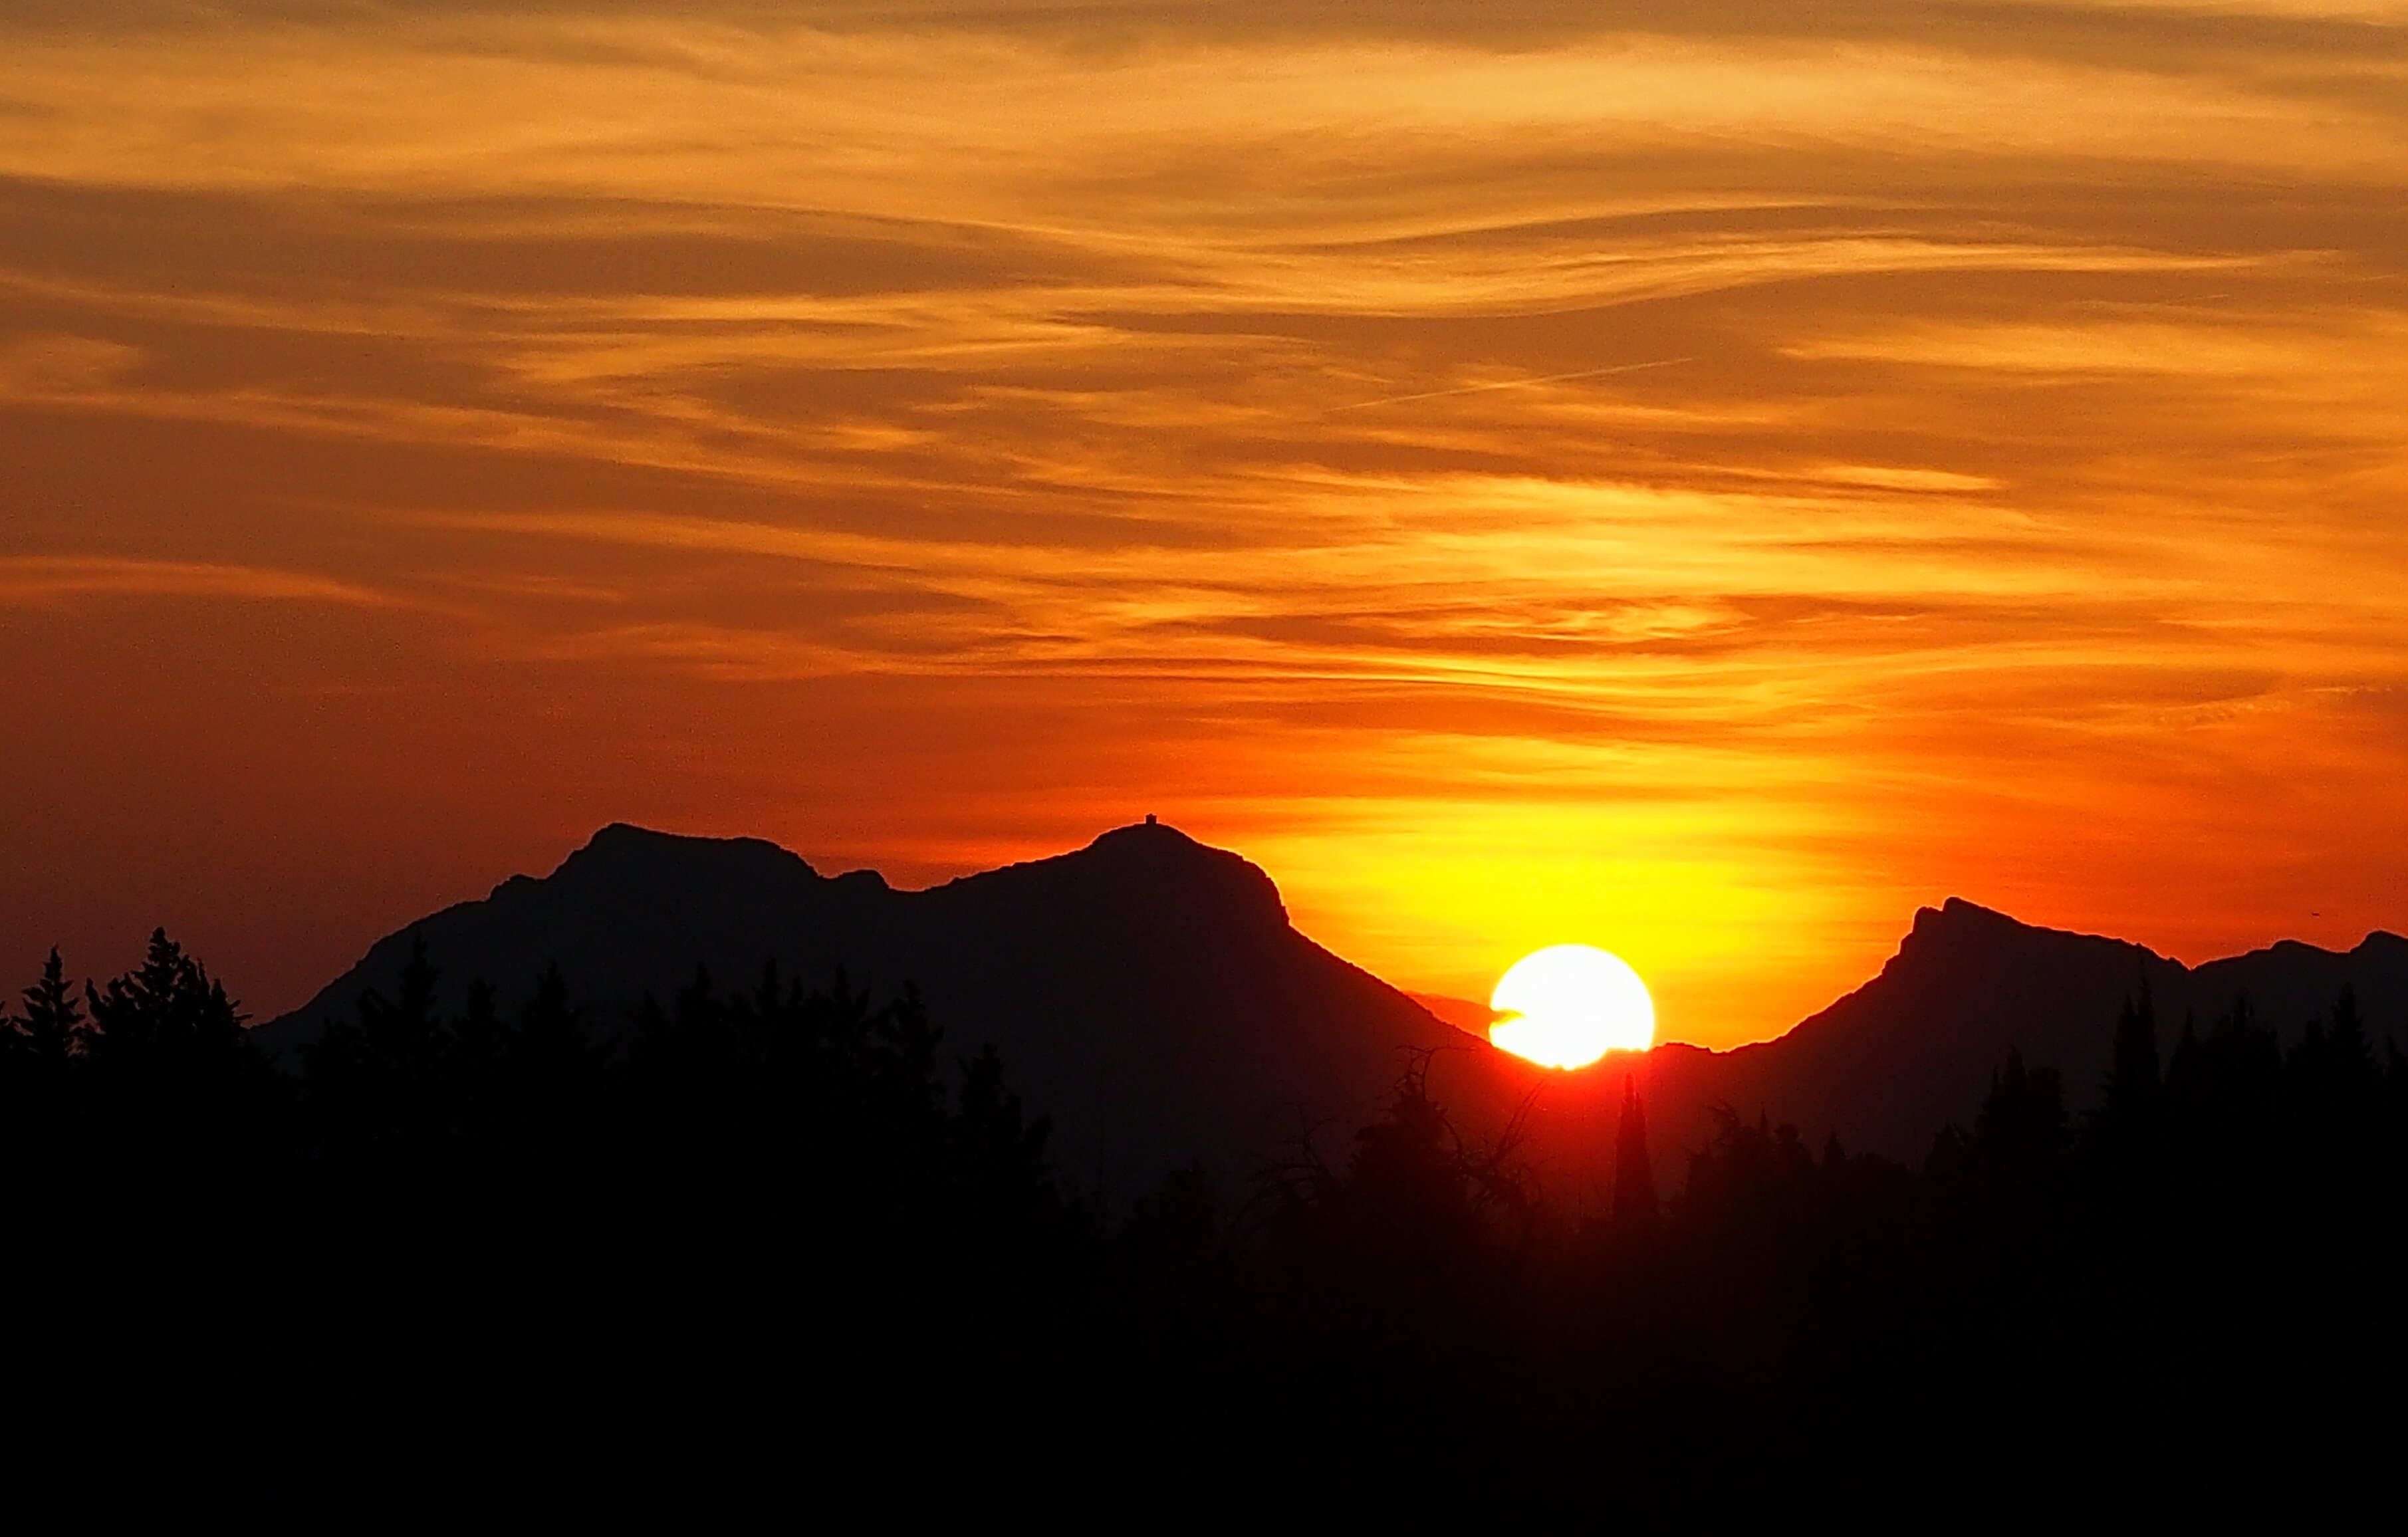
landscape, horizon, mountain, sky, sun, sunrise, sunset, sunlight, morning, dawn, dusk, evening, provence, afterglow, alpilles, red sky at morning